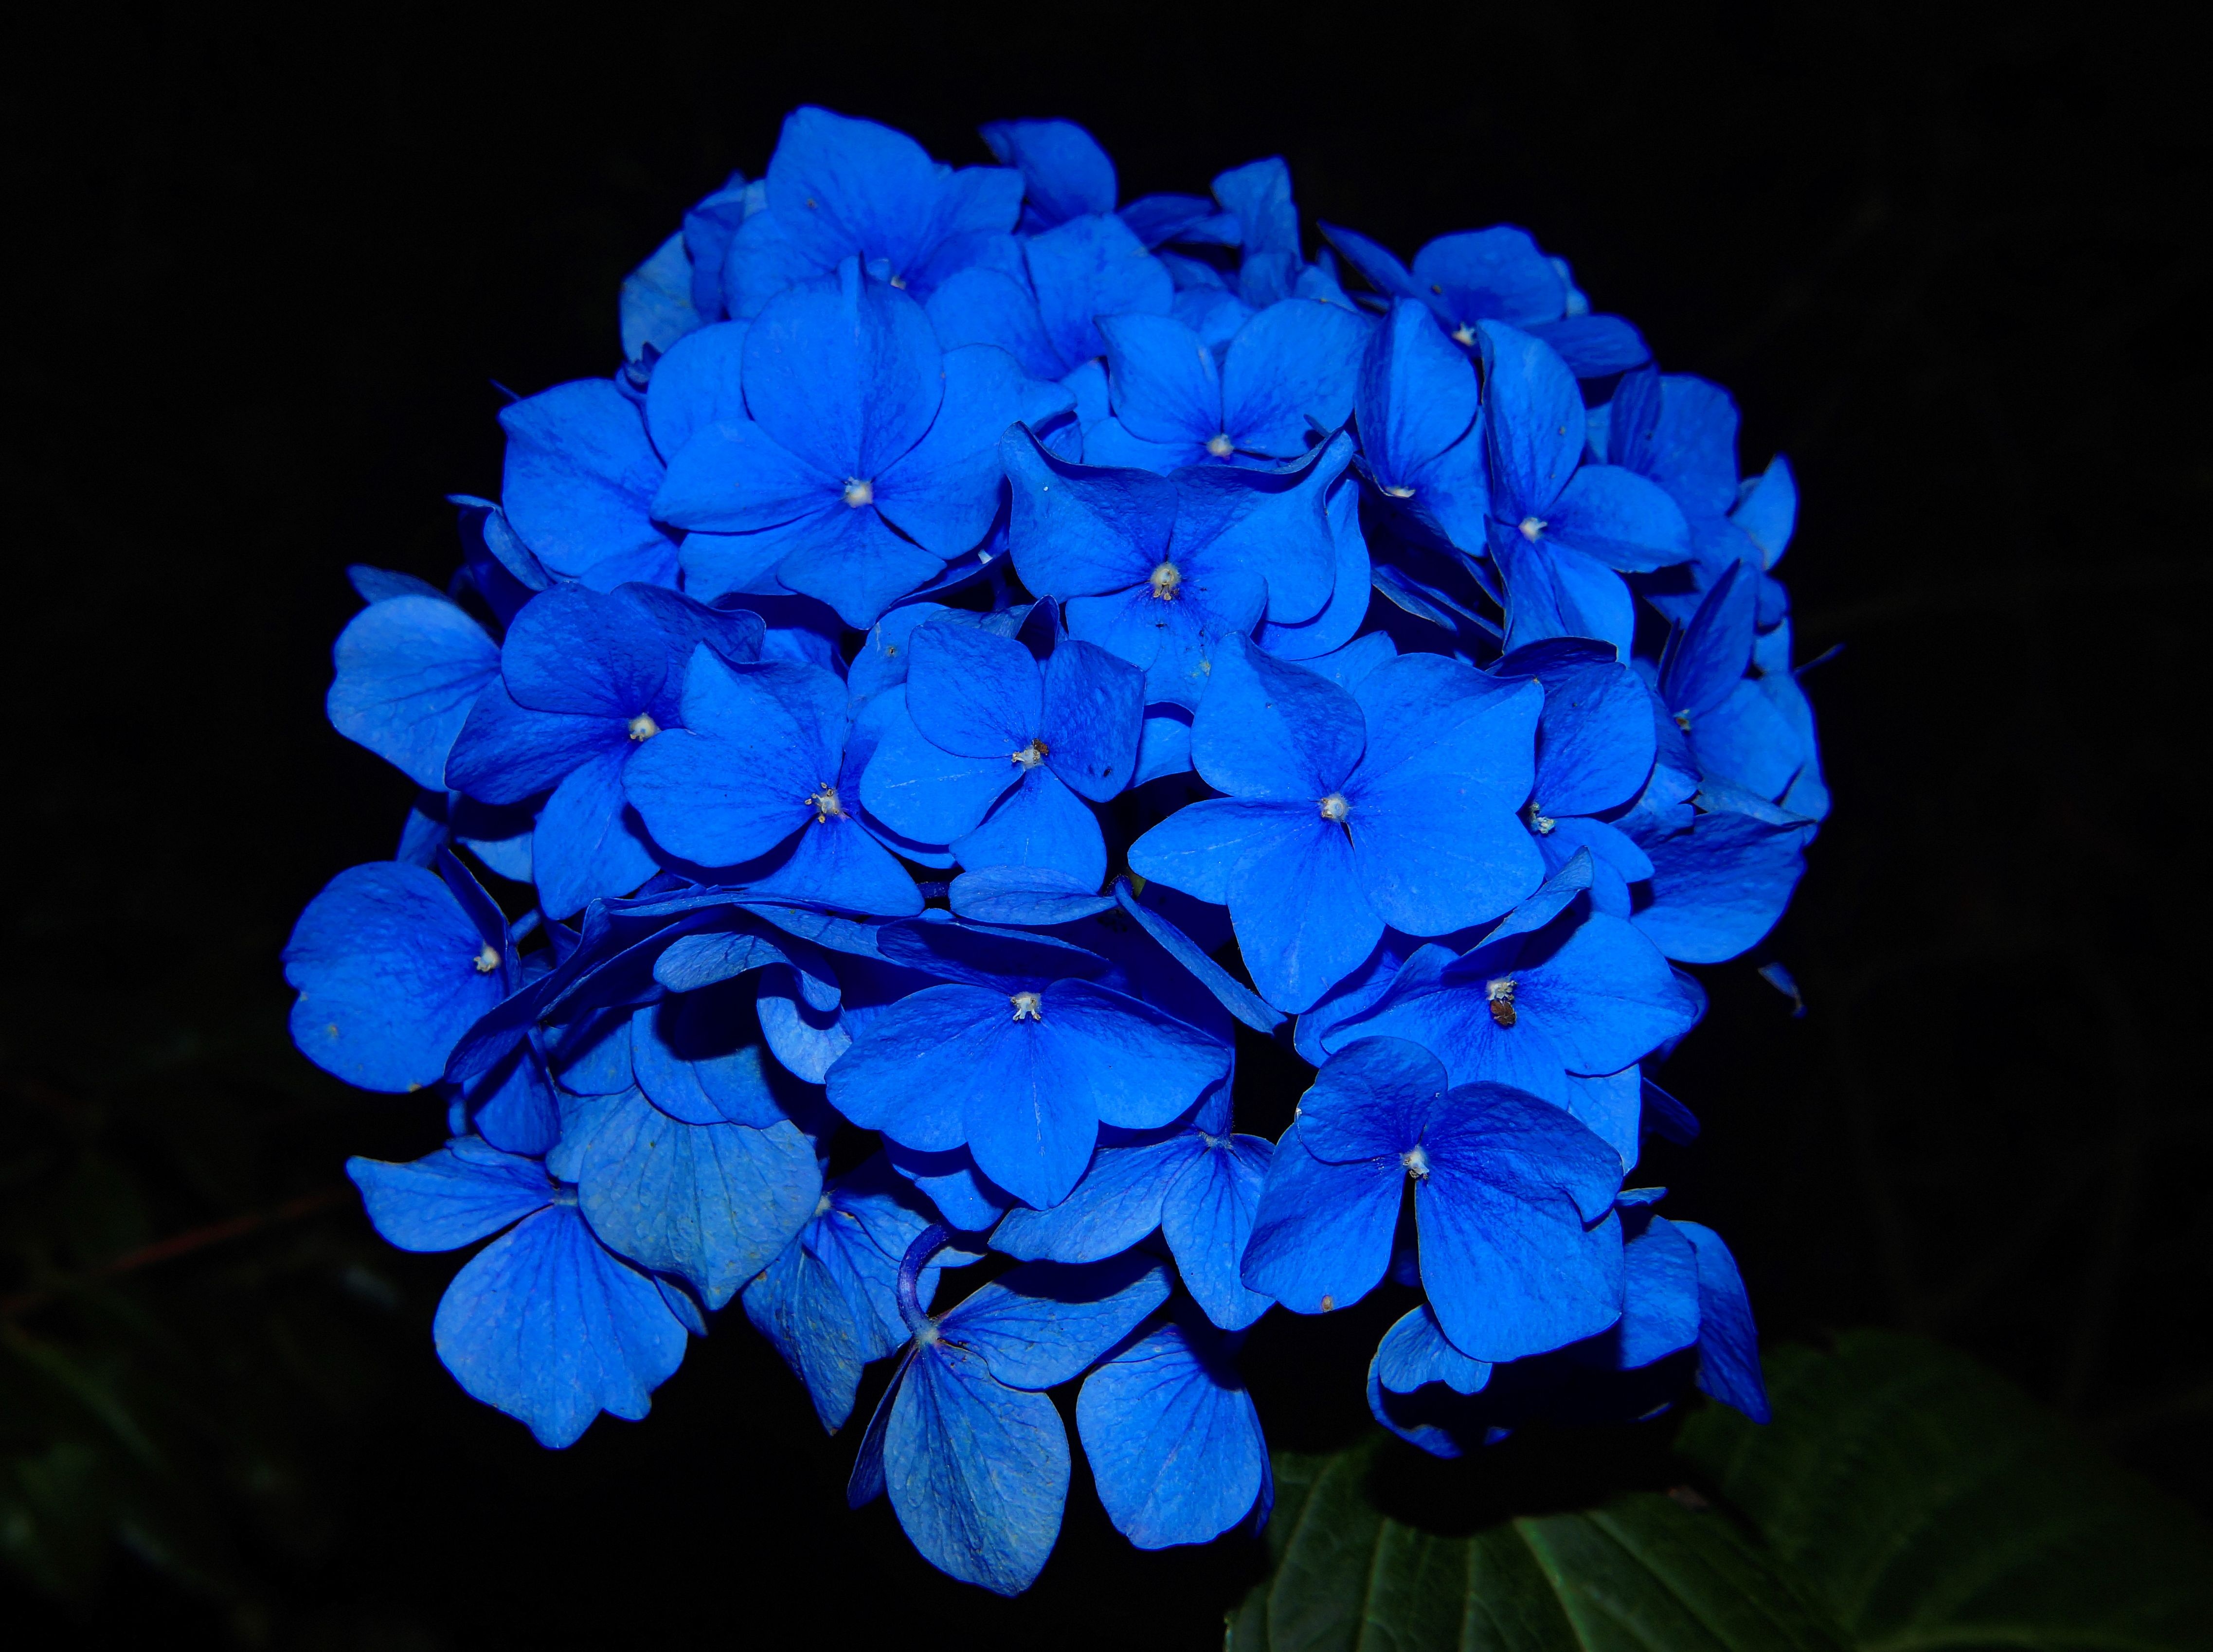
nature, blossom, plant, flower, petal, bloom, floral, blue, flora, hydrangea, flowers, petals, macro photography, flowering plant, hydrangeaceae, cornales, annual plant, land plant